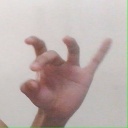
अक्षर: ओ